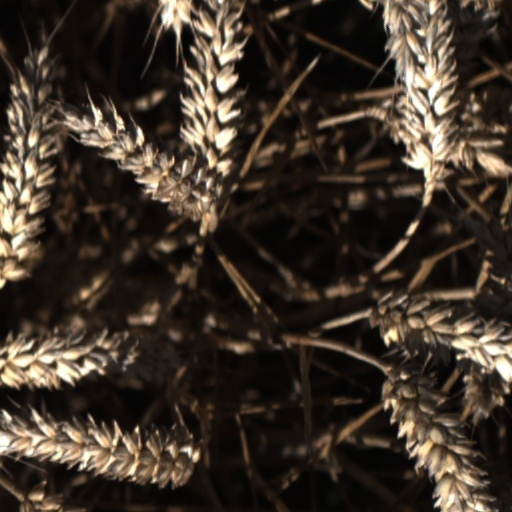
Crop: wheat